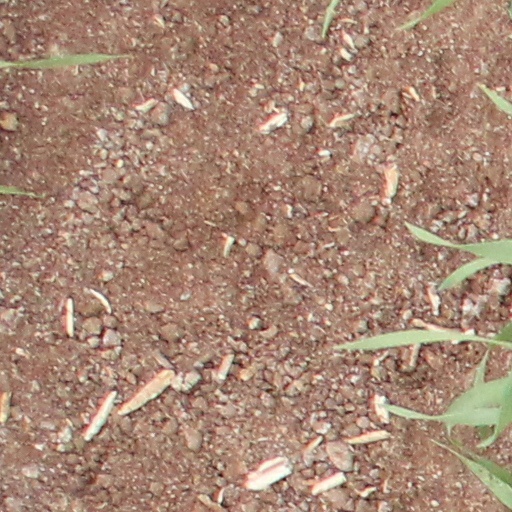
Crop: wheat